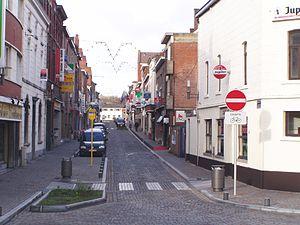
L'avenue de la Libération à Auvelais (Sambreville)
Sambreville est une commune de Belgique située en Région wallonne dans la province de Namur.
Auvelais est une section de la commune belge de Sambreville située en Région wallonne dans la province de Namur en bordure de la Sambre.